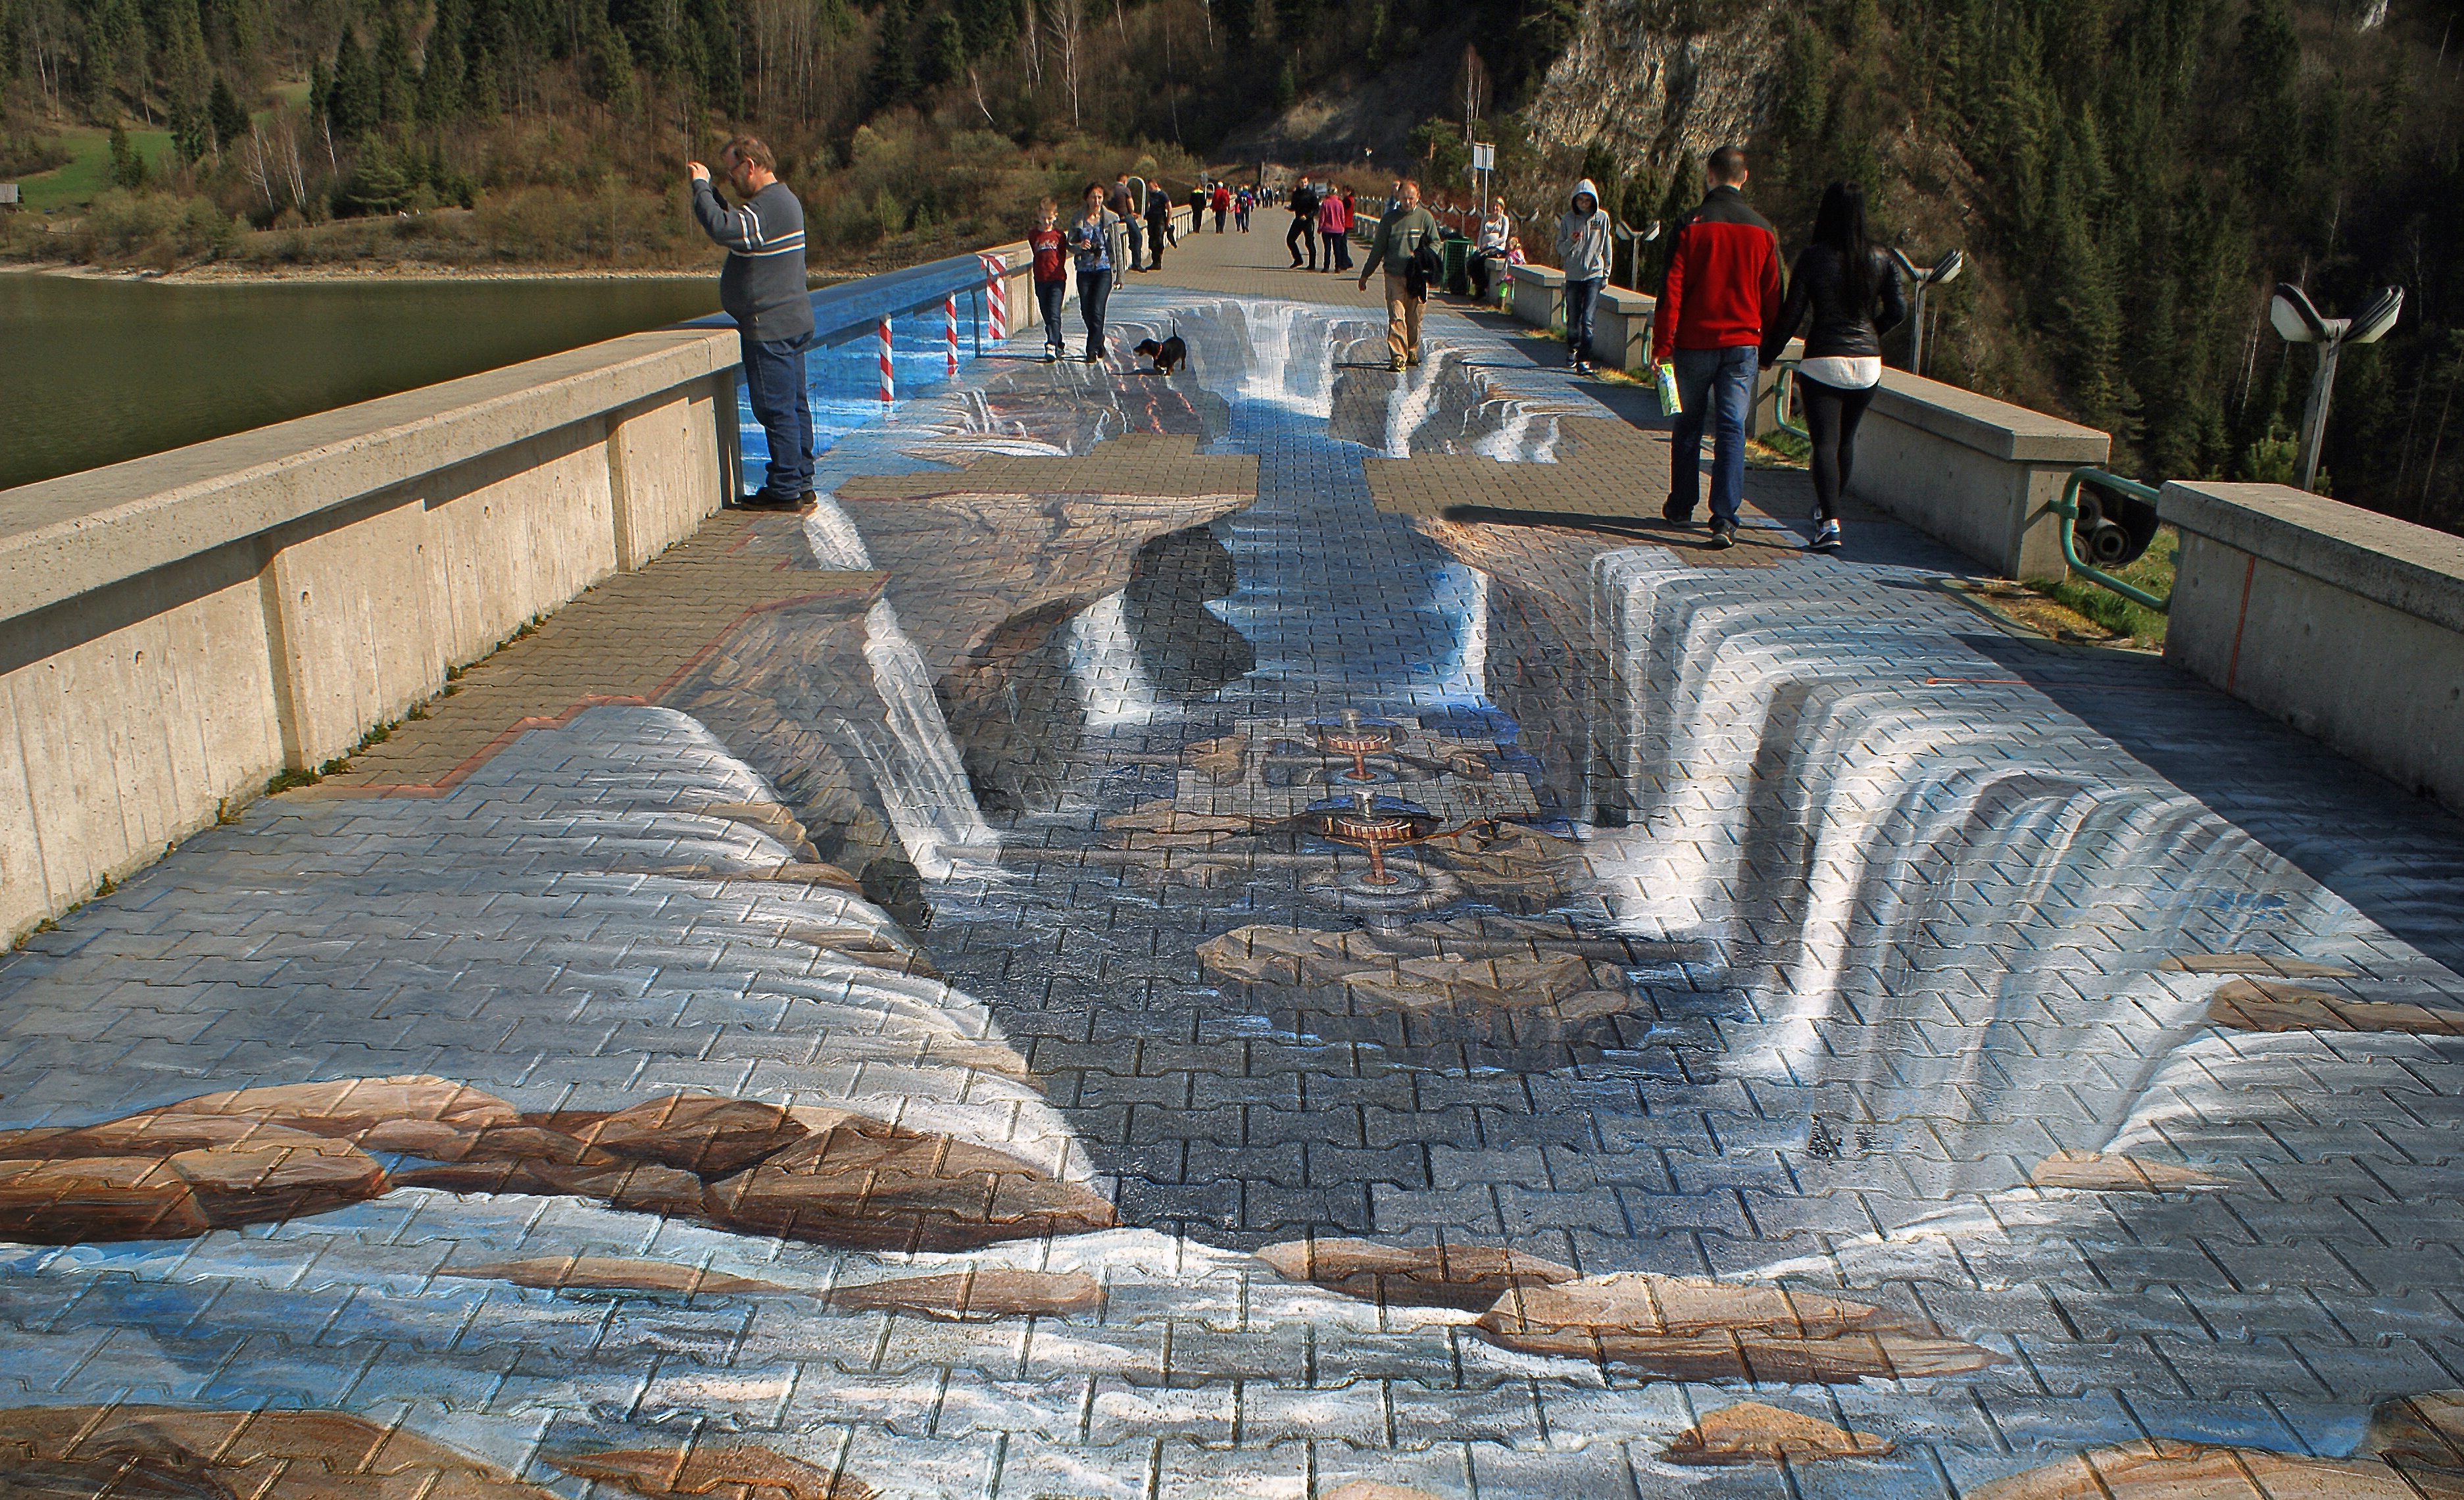
water, people, white, lake, dog, walkway, summer, decoration, red, space, castle, blue, dam, colorful, tourism, waterway, painting, holidays, aura, animals, poland, picture, water feature, clone, the stones, spacer, pieniny, niedzica, the art of, the prospect of, street painting, dunajec, the illusion, czorsztyn, czorsztyn reservoir, niedzica dam, optical illusion, the promenade, commercial painting, tama, the present